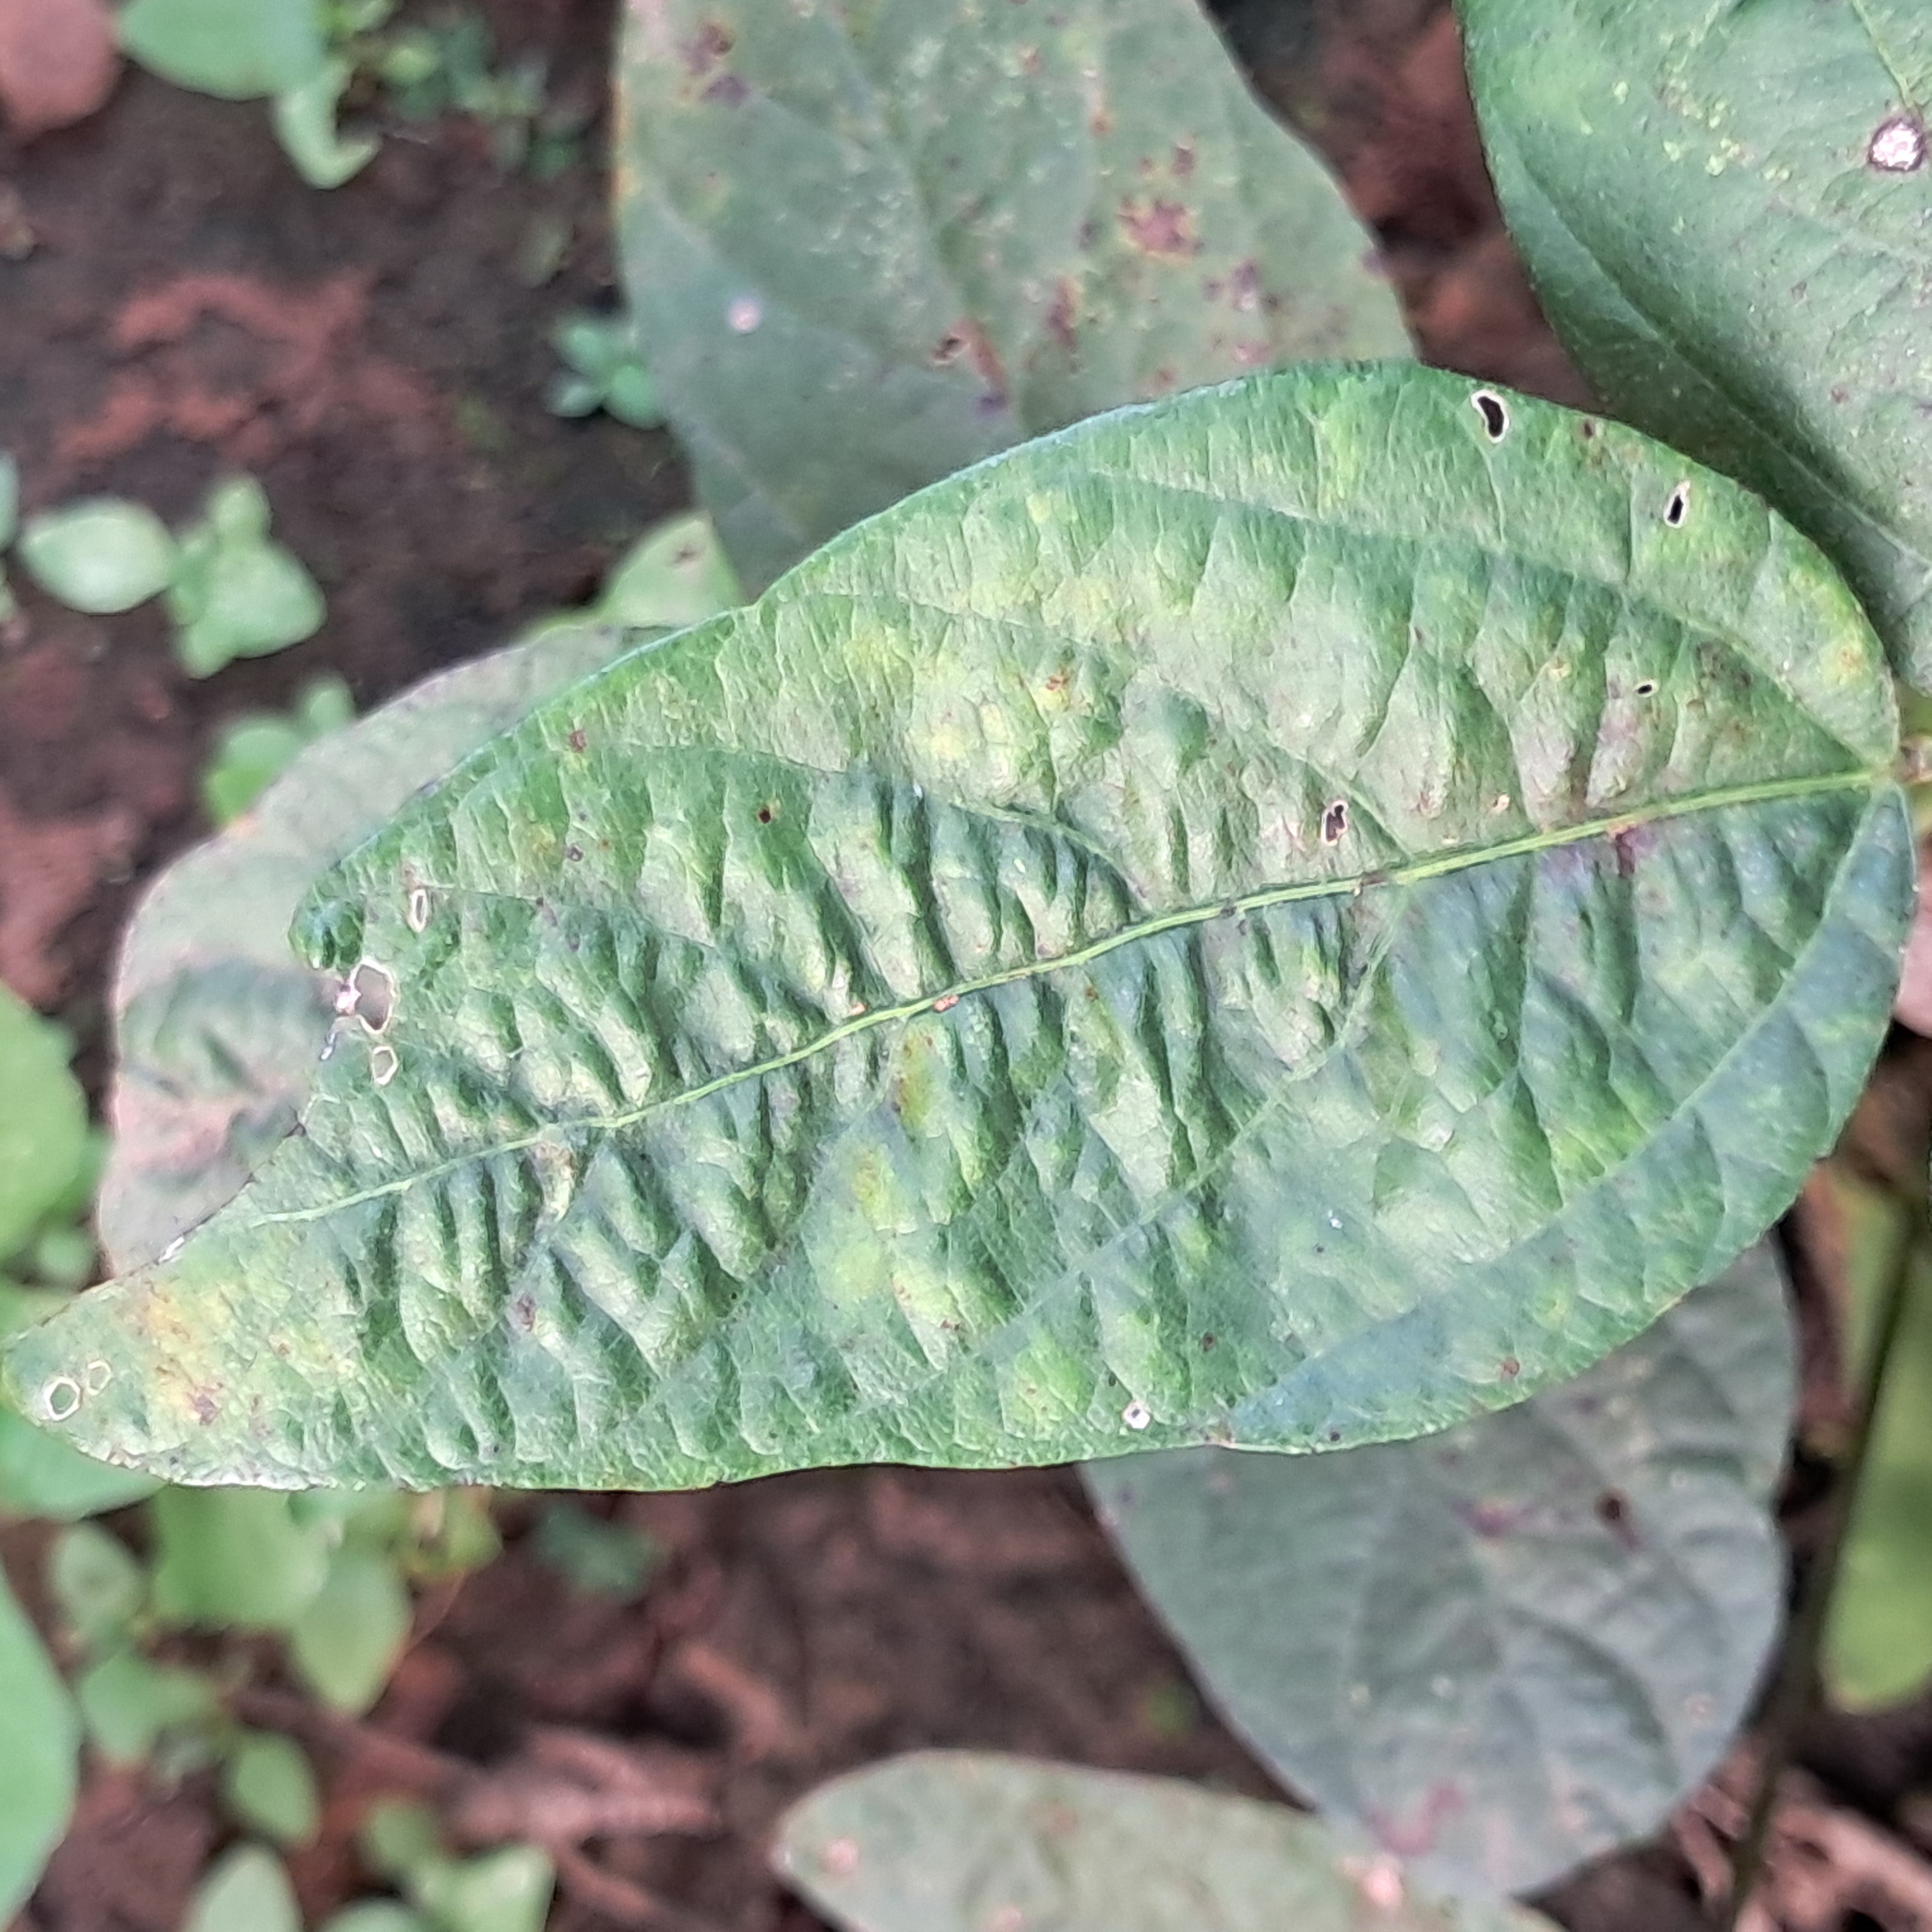
Label: Mosaic